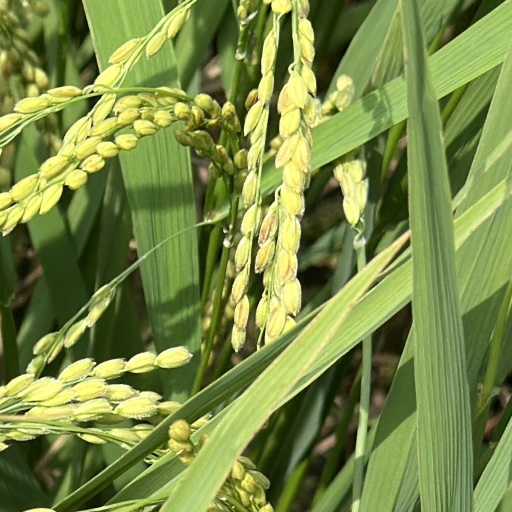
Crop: rice